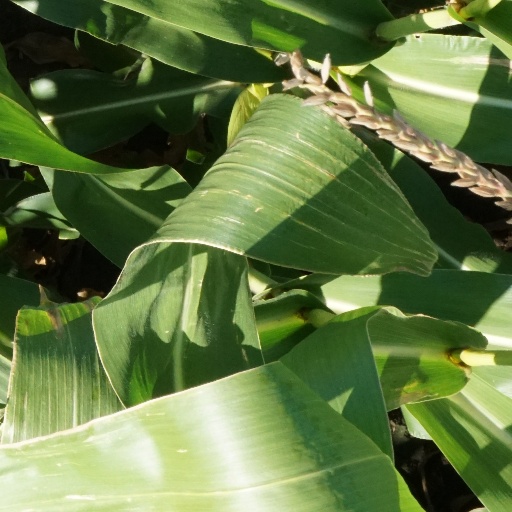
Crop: maize; corn